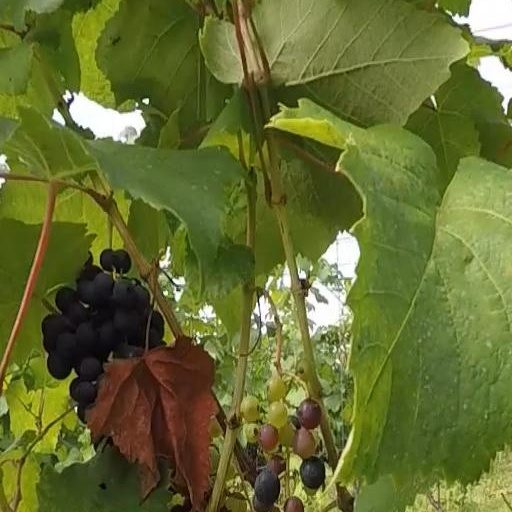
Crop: grape